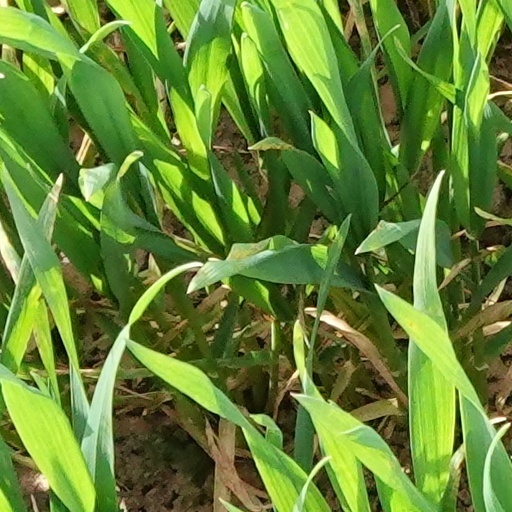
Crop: wheat